NDHU College of Humanities and Social Sciences

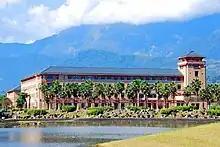
A view of NDHU College of Humanities and Social Sciences

NDHU College of Humanities and Social Sciences (NDHU CHASS) is an interdisciplinary school of Humanities and Social Sciences of National Dong Hwa University (NDHU). Founded in 1995, with Professor Yang Mu, the Founding Dean of HKUST School of Humanities and Social Science and Founding Director of Institute of Chinese Literature and Philosophy at Academia Sinica, as Founding Dean.